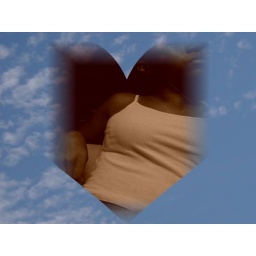
person in heart ; heart in sky